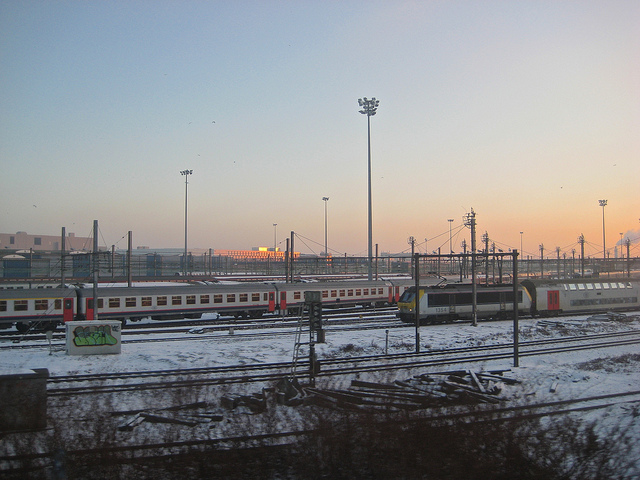
A train traveling along tracks under large lights.

This distant shot shows the horizon with several train cars.